An Dohyeon

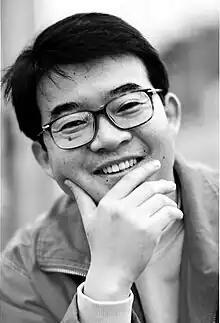

An Dohyeon (Yeocheon, Korea, 1961) is a South Korean poet and university professor. He was Born in Yecheon, Gyeongsangbuk-do in 1961, he made his literary debut in 1984 when his poem won the Dong-A Ilbo New Year's Literary Contest. He has published poetry collections such as 'Jeon Bong-jun Going to Seoul', 'Bonfire', 'I Want to Go to You', 'The Discovery of Ando-hyun', 'Miscellaneous Essays', Such a Thing, and Baekseok's Criticism. The fairy tale for adults such as Salmon, which has been printed over 100 times, has been translated and published overseas in 15 languages. He has won awards including the Seokjeong Poetry Literature Award, Sowol Poetry Literature Award, Nojak Literature Award, Isu Literature Award, Yun Dong-ju Award, and Baekseok Literature Award, and is currently a professor in the Department of Creative Writing at Dankook University.